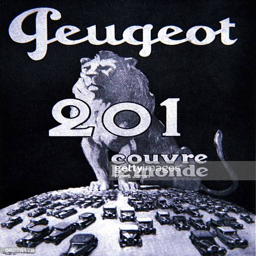
advertising poster for automobile model